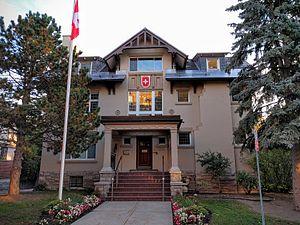
La Confédération suisse est représentée dans le monde grâce à ses missions diplomatiques.